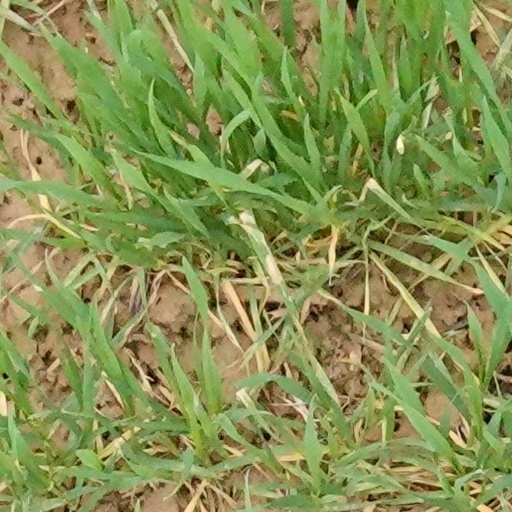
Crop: wheat